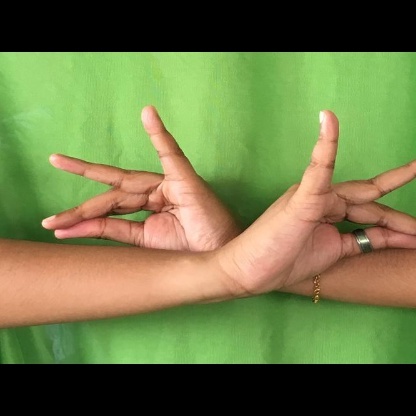
Mudra: Katakavardhana